Lercara Friddi

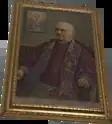
Portrait of Archpriest Favarò

The slow decline of the sulfur economy was associated with dramatic labor conditions, particularly child and female labor, denounced by Alfonso Giordano and Jessie White-Mario. Over half a century later, they were echoed by Carlo Levi in 1951 and the journalist and poet Mario Farinella.